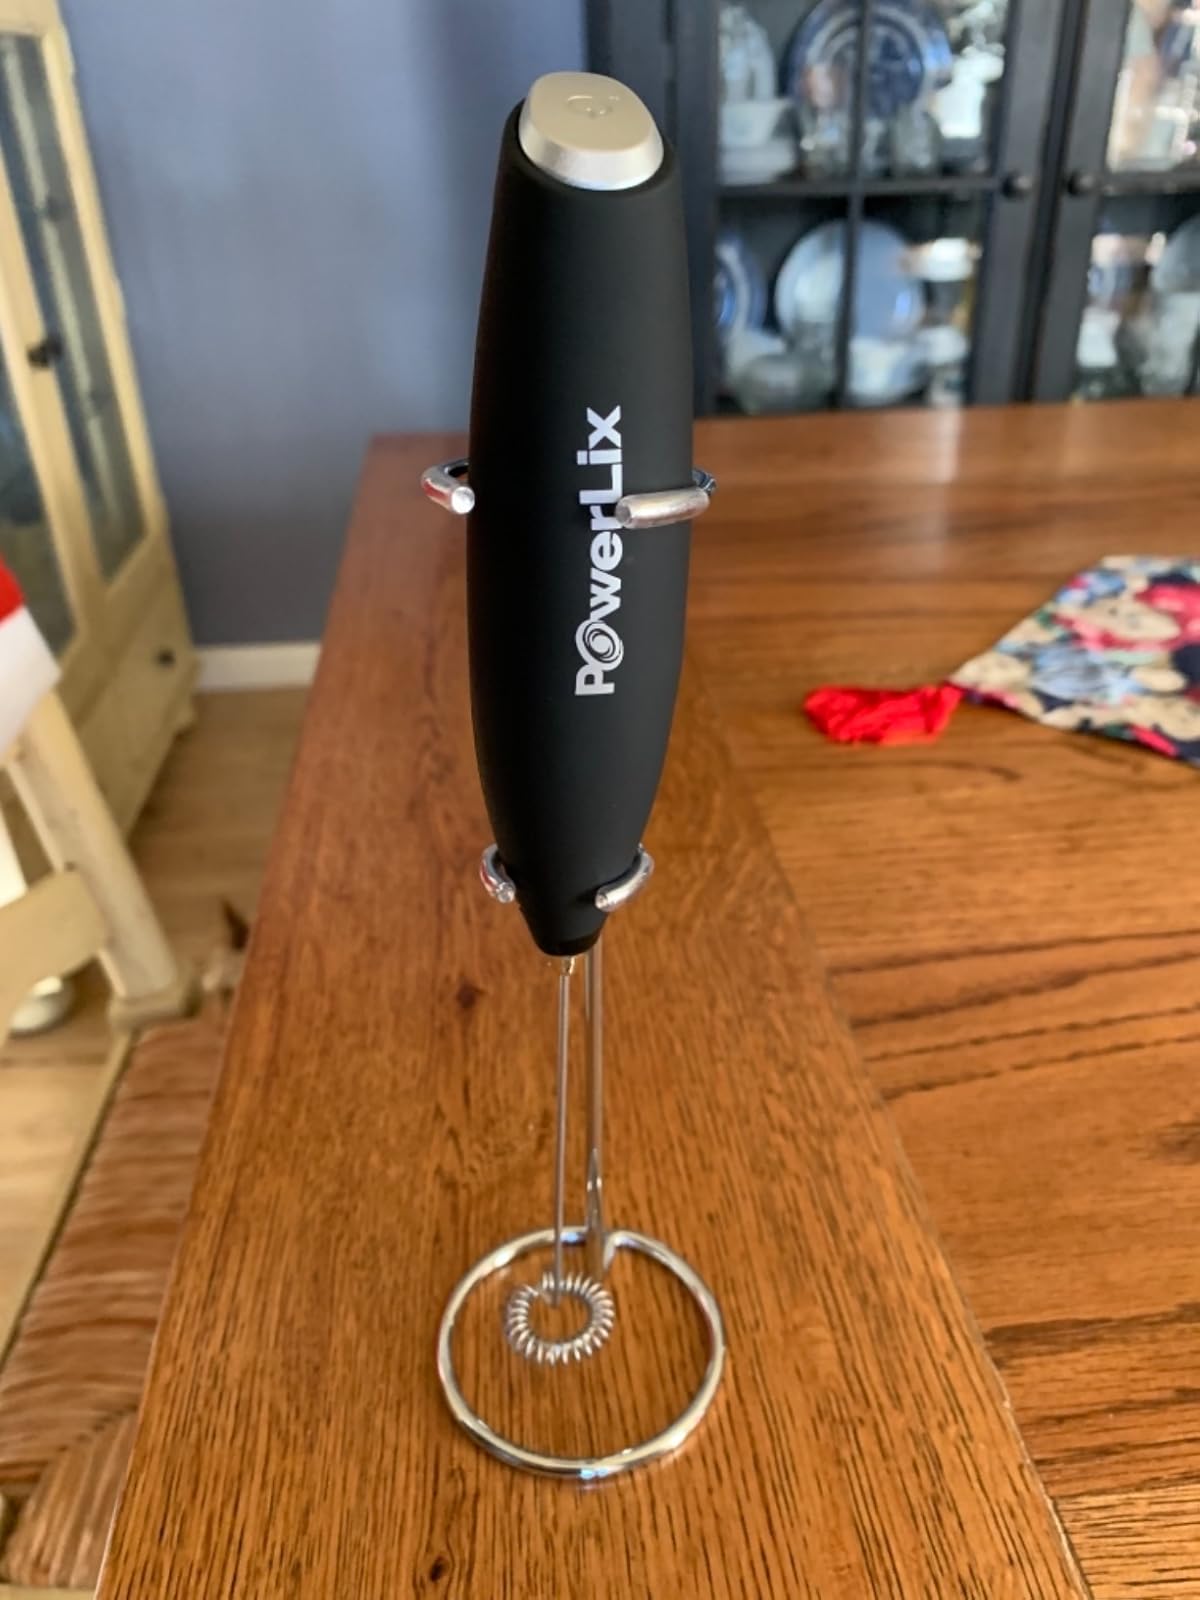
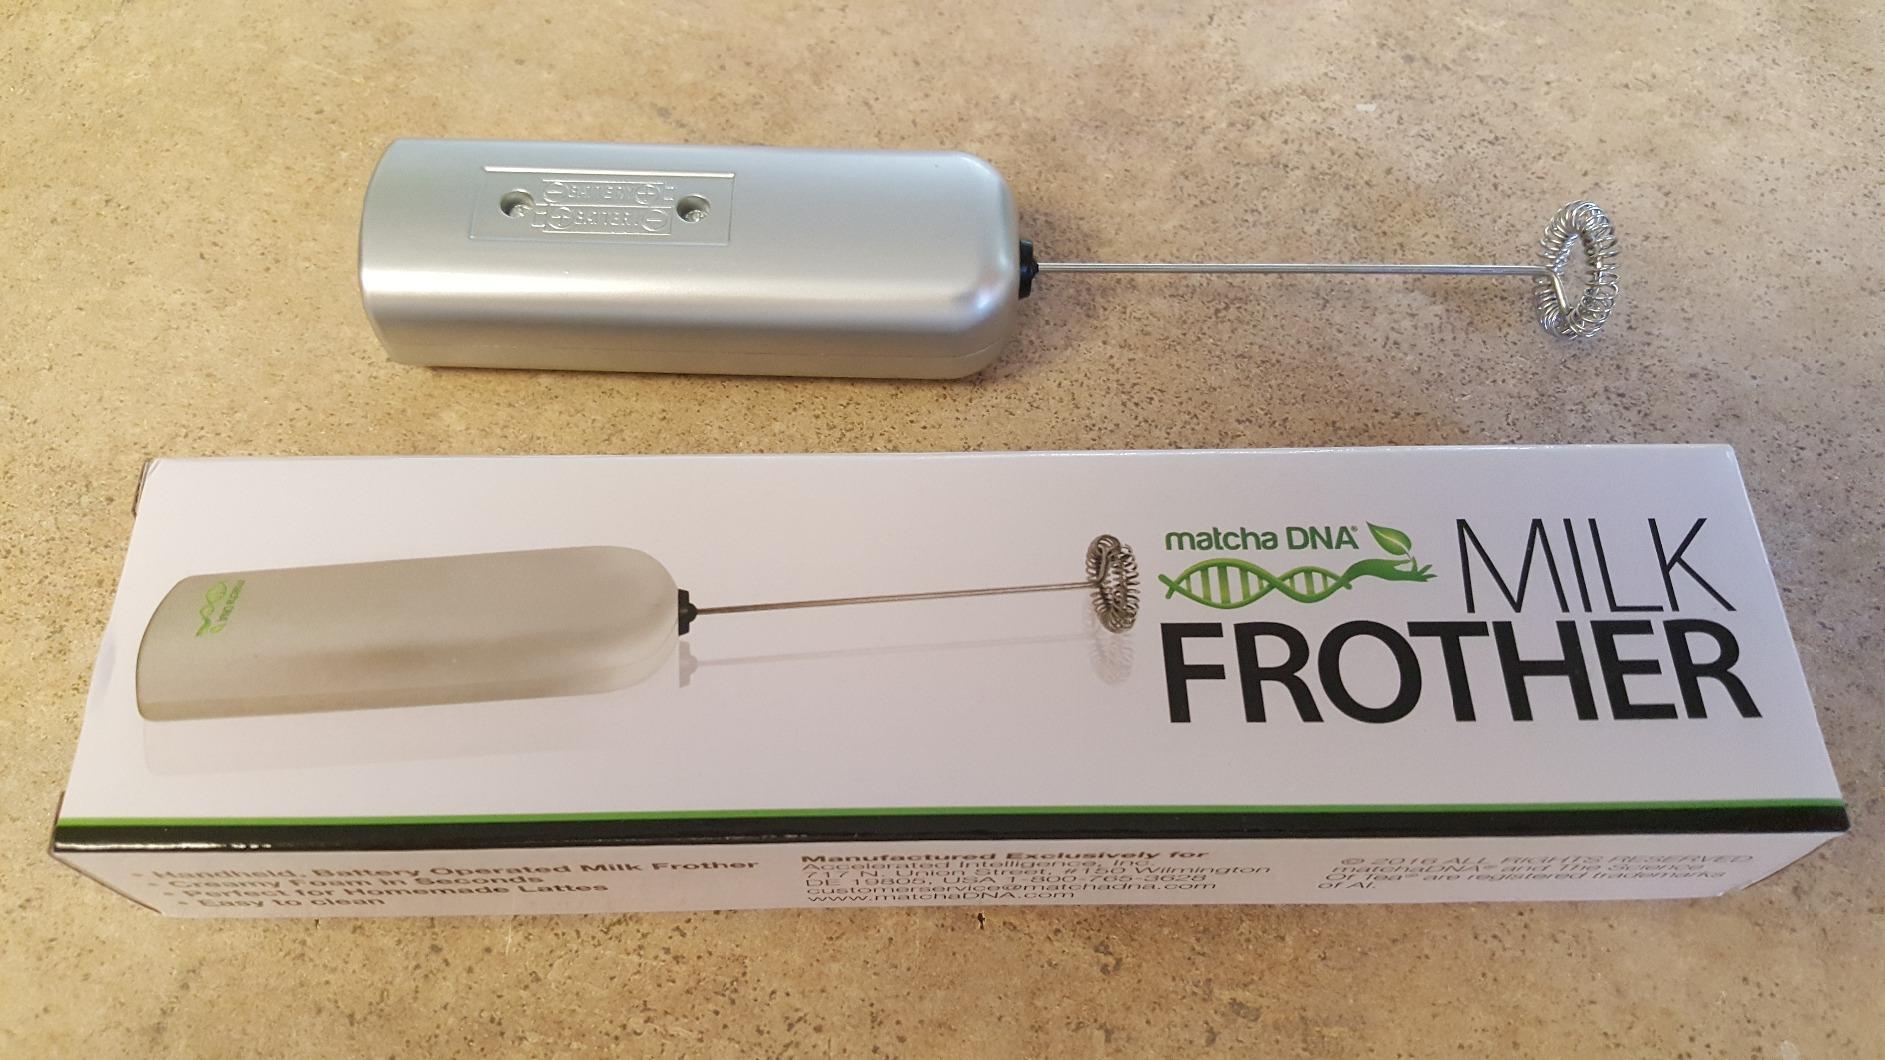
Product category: items_mixer
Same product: no